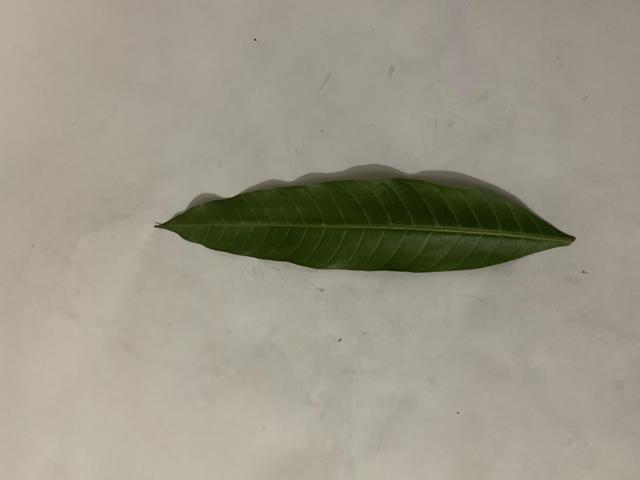
Mango leaf variety: Banana